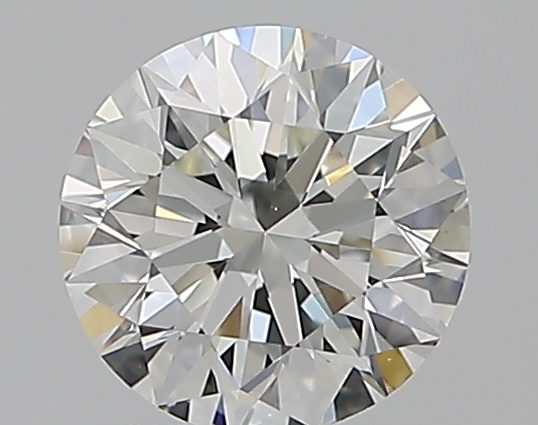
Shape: round
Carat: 1.01
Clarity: SI1
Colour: J
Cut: EX
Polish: EX
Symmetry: EX
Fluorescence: N
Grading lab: GIA
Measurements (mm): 6.38 x 6.41 x 4.01